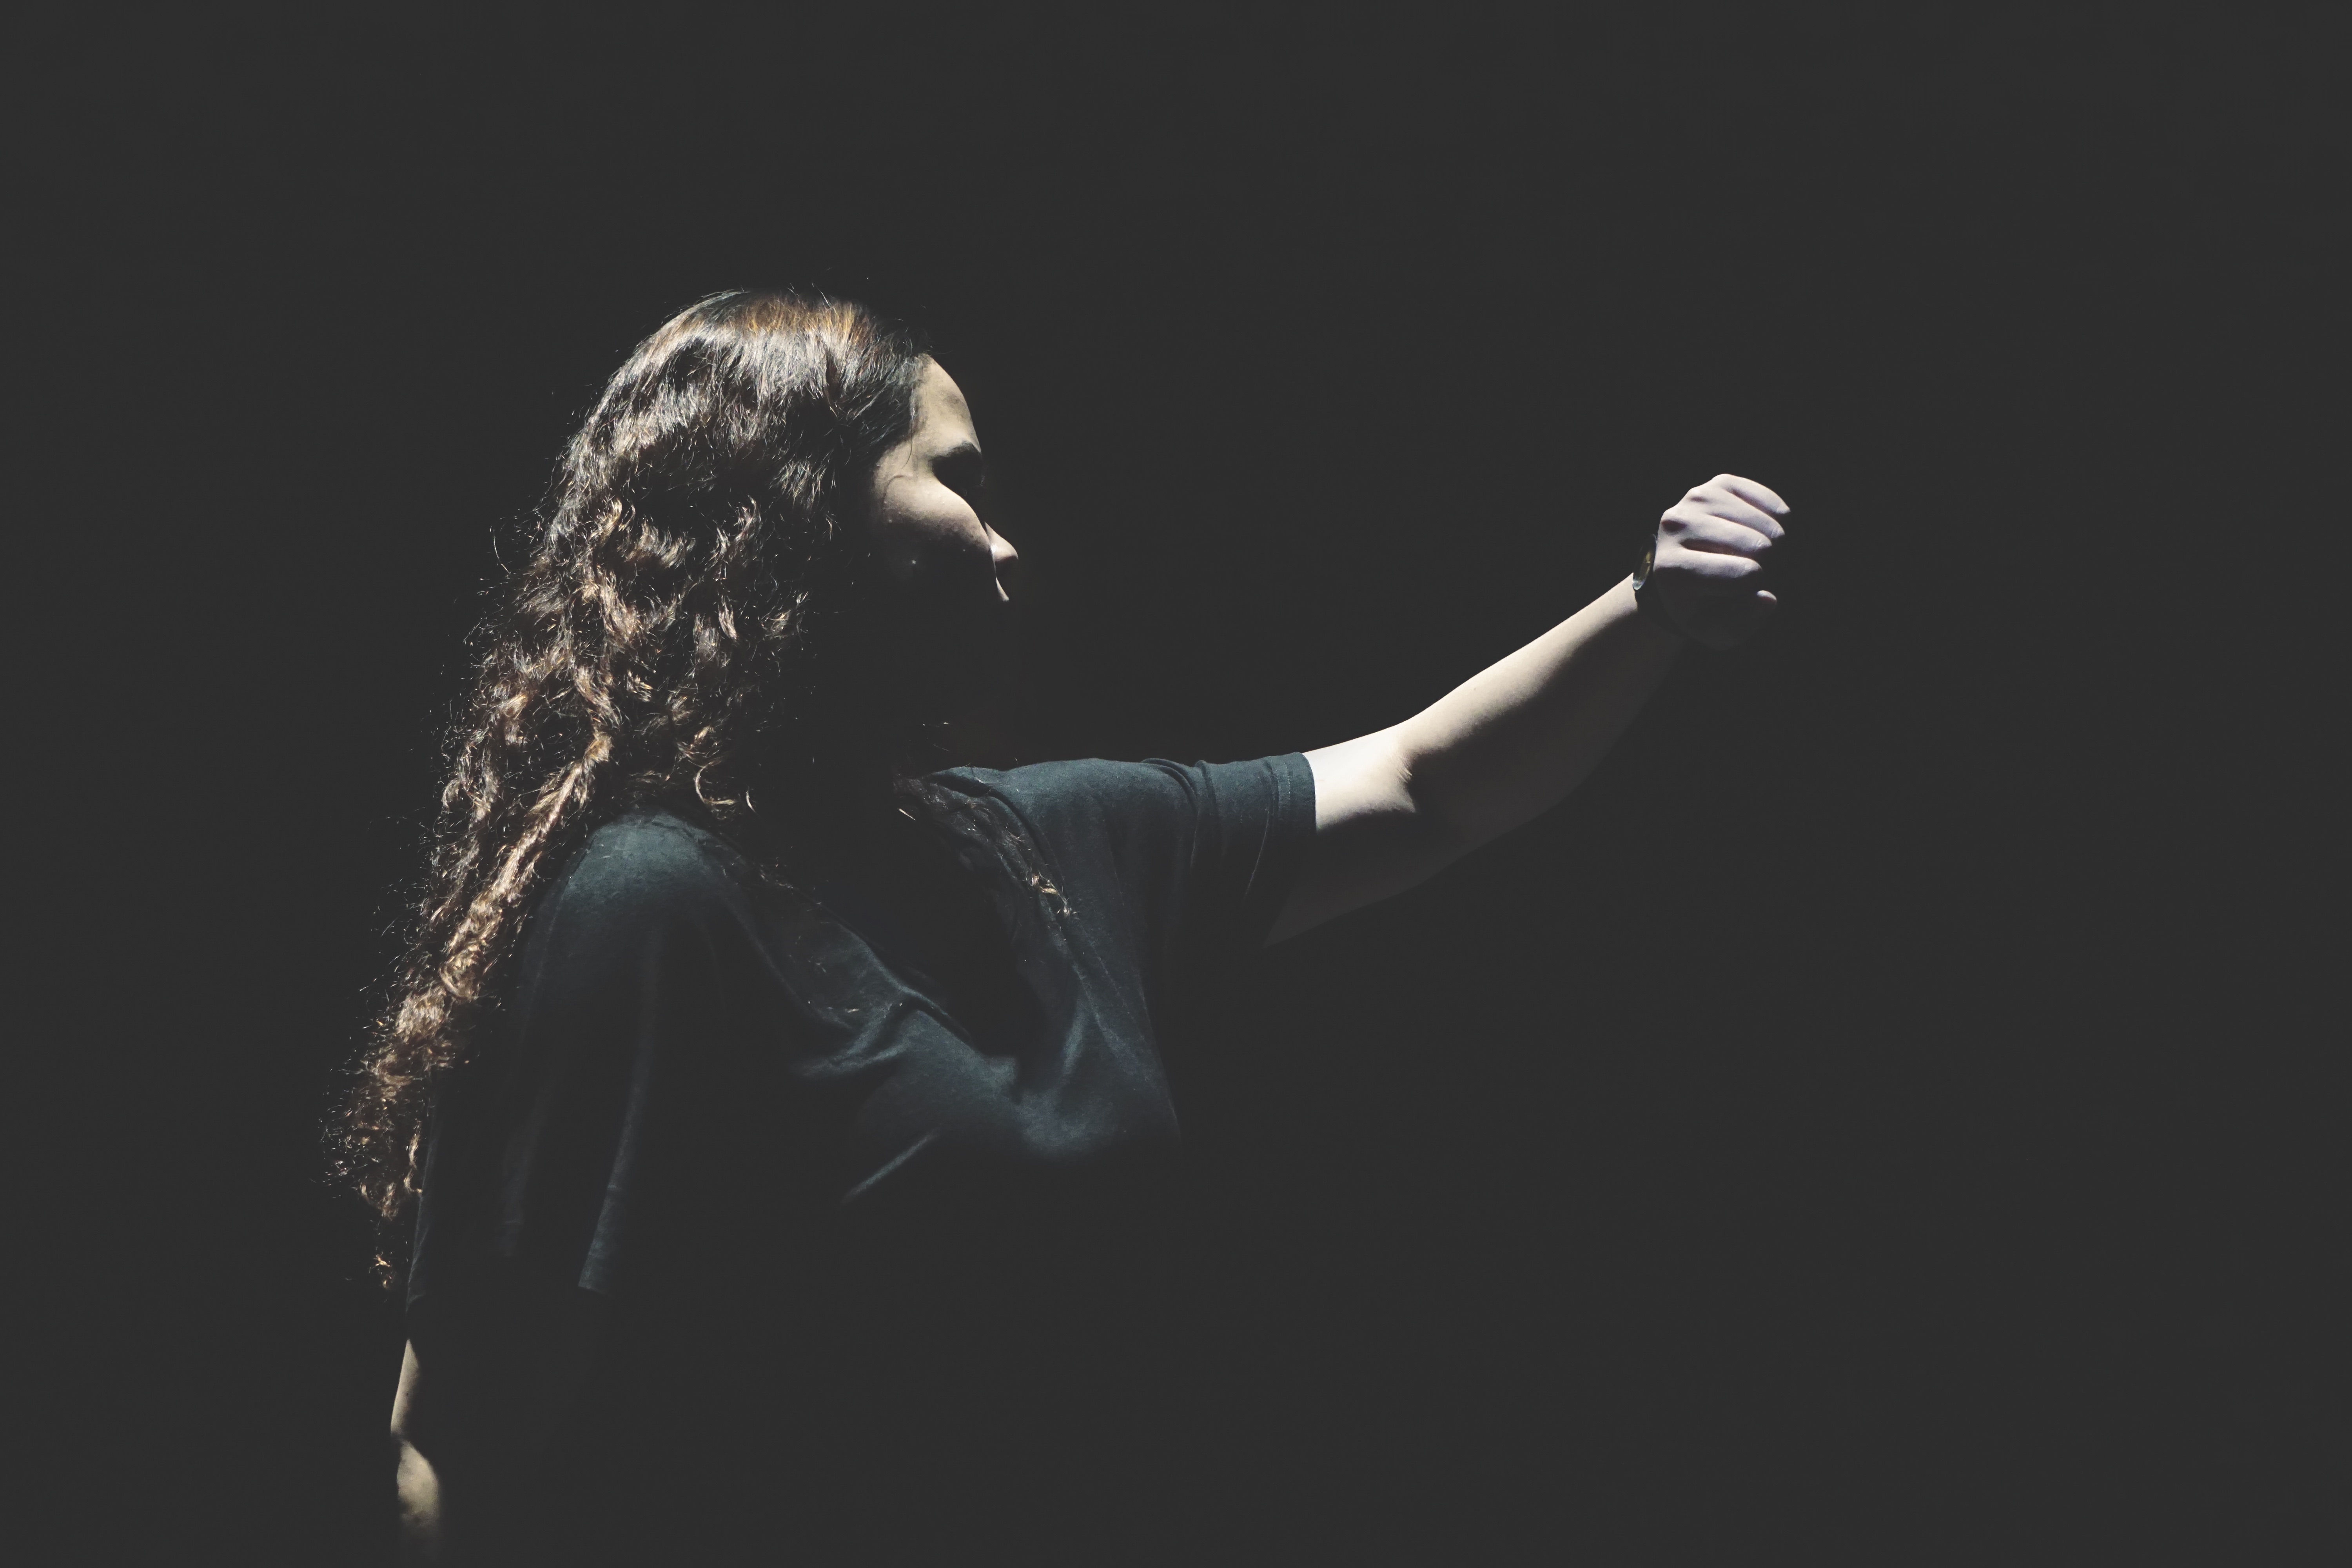
black and white, dance, darkness, monochrome, guitarist, entertainment, performing arts, monochrome photography, modern dance